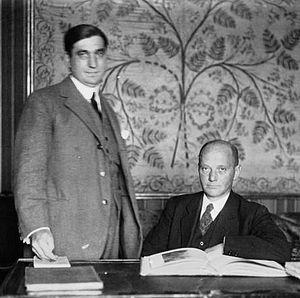
Le prix Goncourt est un prix littéraire français récompensant des auteurs d'expression française, créé par le testament d'Edmond de Goncourt en 1892. La Société littéraire des Goncourt, dite Académie Goncourt, est officiellement fondée en 1902 et le premier prix Goncourt proclamé le 21 décembre 1903.